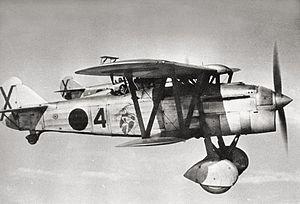
Un avion de chasse est un avion militaire conçu pour intercepter les avions adverses et ainsi assurer la maîtrise du ciel. Il peut par exemple s'agir de détruire des bombardiers ennemis afin de les empêcher d'atteindre leurs cibles, ou d'éliminer du ciel les chasseurs de l'adversaire pour protéger ses propres avions d'attaque.
Fiat Aviazione était la filiale du groupe Fiat spécialisée dans le secteur aéronautique.